Spirou à Moscou

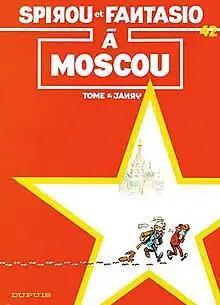
Cover of the Belgian edition

Spirou à Moscou, written by Tome and drawn by Janry, is the forty-second album of the "Spirou et Fantasio" series, and the tenth of the authors. The story was serialised in "Spirou" magazine before it was released as a hardcover album in 1990.